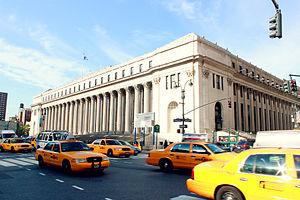
Le James A. Farley Post Office Building, anciennement nommé General Post Office Building, est le bâtiment principal du United States Postal Service à New York. Il fait face au Madison Square Garden.